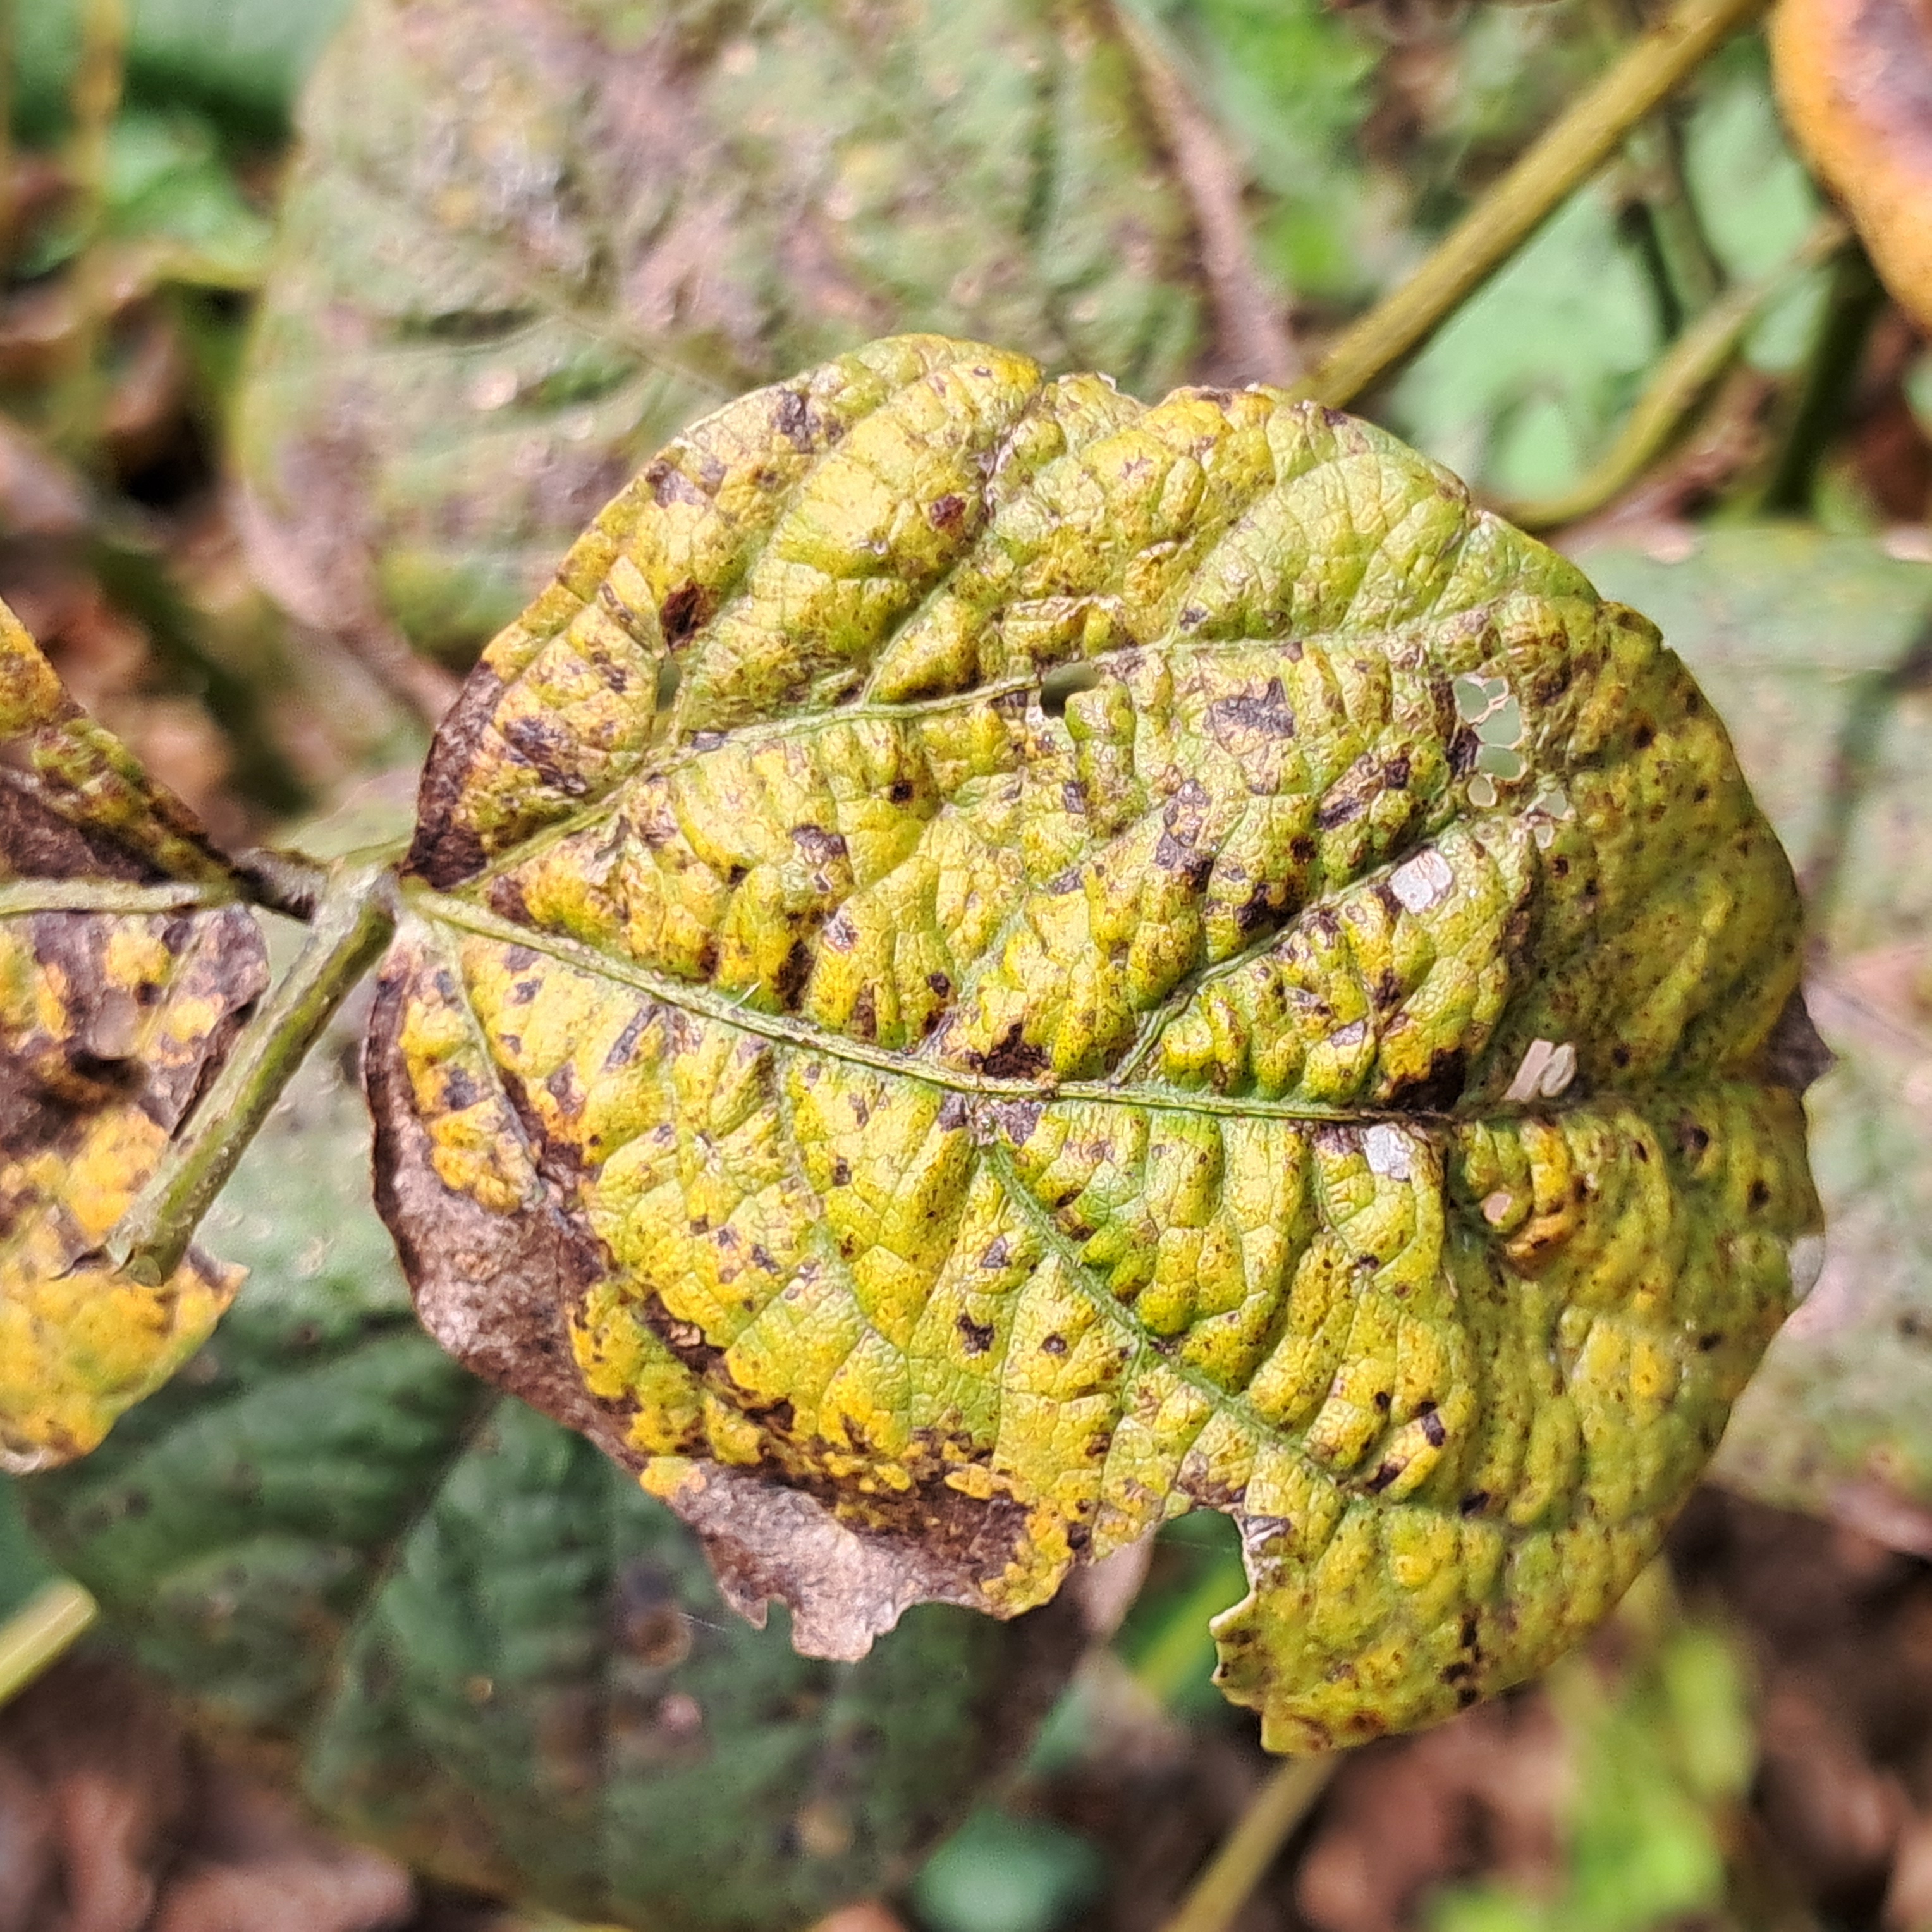
Label: Rust